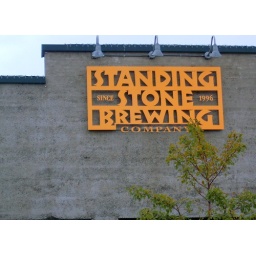
Standing Stone Brewing in Ashland. I had the sample tray and a bowl of black bean chili.